Imperial Palace of Goslar

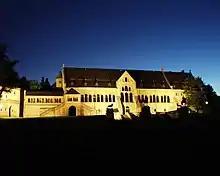
The "Kaiserhaus" at night

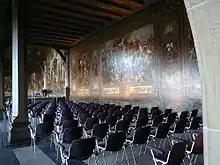
The imperial hall ("Kaisersaal")

The "Kaiserhaus" is 54 metres long and 18 metres wide and is the largest secular building of its time. The centre of the building is its two-storey hall. This contains two rooms on each floor of 47 metres long and 15 metres wide. Both had a beam ceiling, which was supported in the middle by a row of columns. The upper of the two rooms was reserved for the emperor and his immediate entourage, the lower room for courtiers of lesser rank.